James Garrard

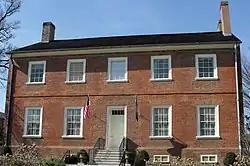
Kentucky's first governor's mansion was constructed during Garrard's first term.

During Governor Shelby's term, the General Assembly had passed laws requiring that the governor, auditor, treasurer, and secretary of state live in Frankfort and allocating a sum of 100 pounds to rent living quarters for the governor. Shortly after Garrard took office, the state commissioners of public buildings reported to the legislature that it would be more financially sensible to construct a house for the governor and his large family than to rent living quarters for them for the duration of his term. On December 4, 1796, the General Assembly passed legislation appropriating 1,200 pounds for the construction of such a house. The state's first governor's mansion was completed in 1798. Garrard incited considerable public interest when, in 1799, he commissioned a local craftsman to build a piano for one of his daughters; most Kentuckians had never seen such a grand instrument, and a considerable number of them flocked to the governor's mansion to see it when it was finished. Kentucky historian Thomas D. Clark also relates that Garrard's addition of carpeting to the mansion – a rare amenity at the time – drew many visitors and was described by one as "the envy and pride of the community".